Hollinger Mines

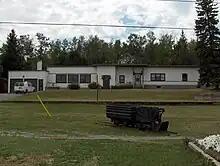
Porcupine Mine Rescue Station

Rumors of gold in the Porcupine area had been circulating for some time, but every attempt to start production had resulted in poor returns. In June 1909, a group of prospectors found a rich vein that would eventually become the Dome Mine, but at the time, it too remained undeveloped. However, the news was now out and prospectors started flowing into the area, resulting in the Porcupine Gold Rush.